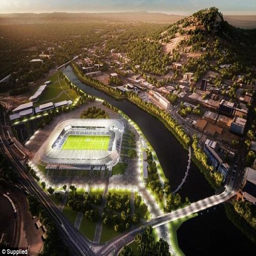
pictured is an artist 's impression of the stadium planned for a city